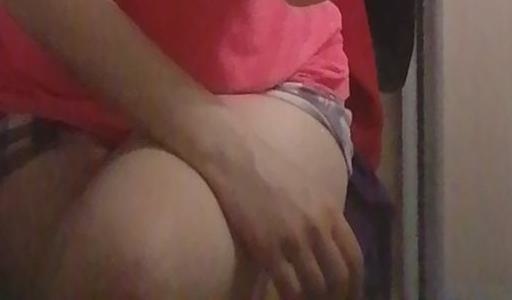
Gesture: no_gesture